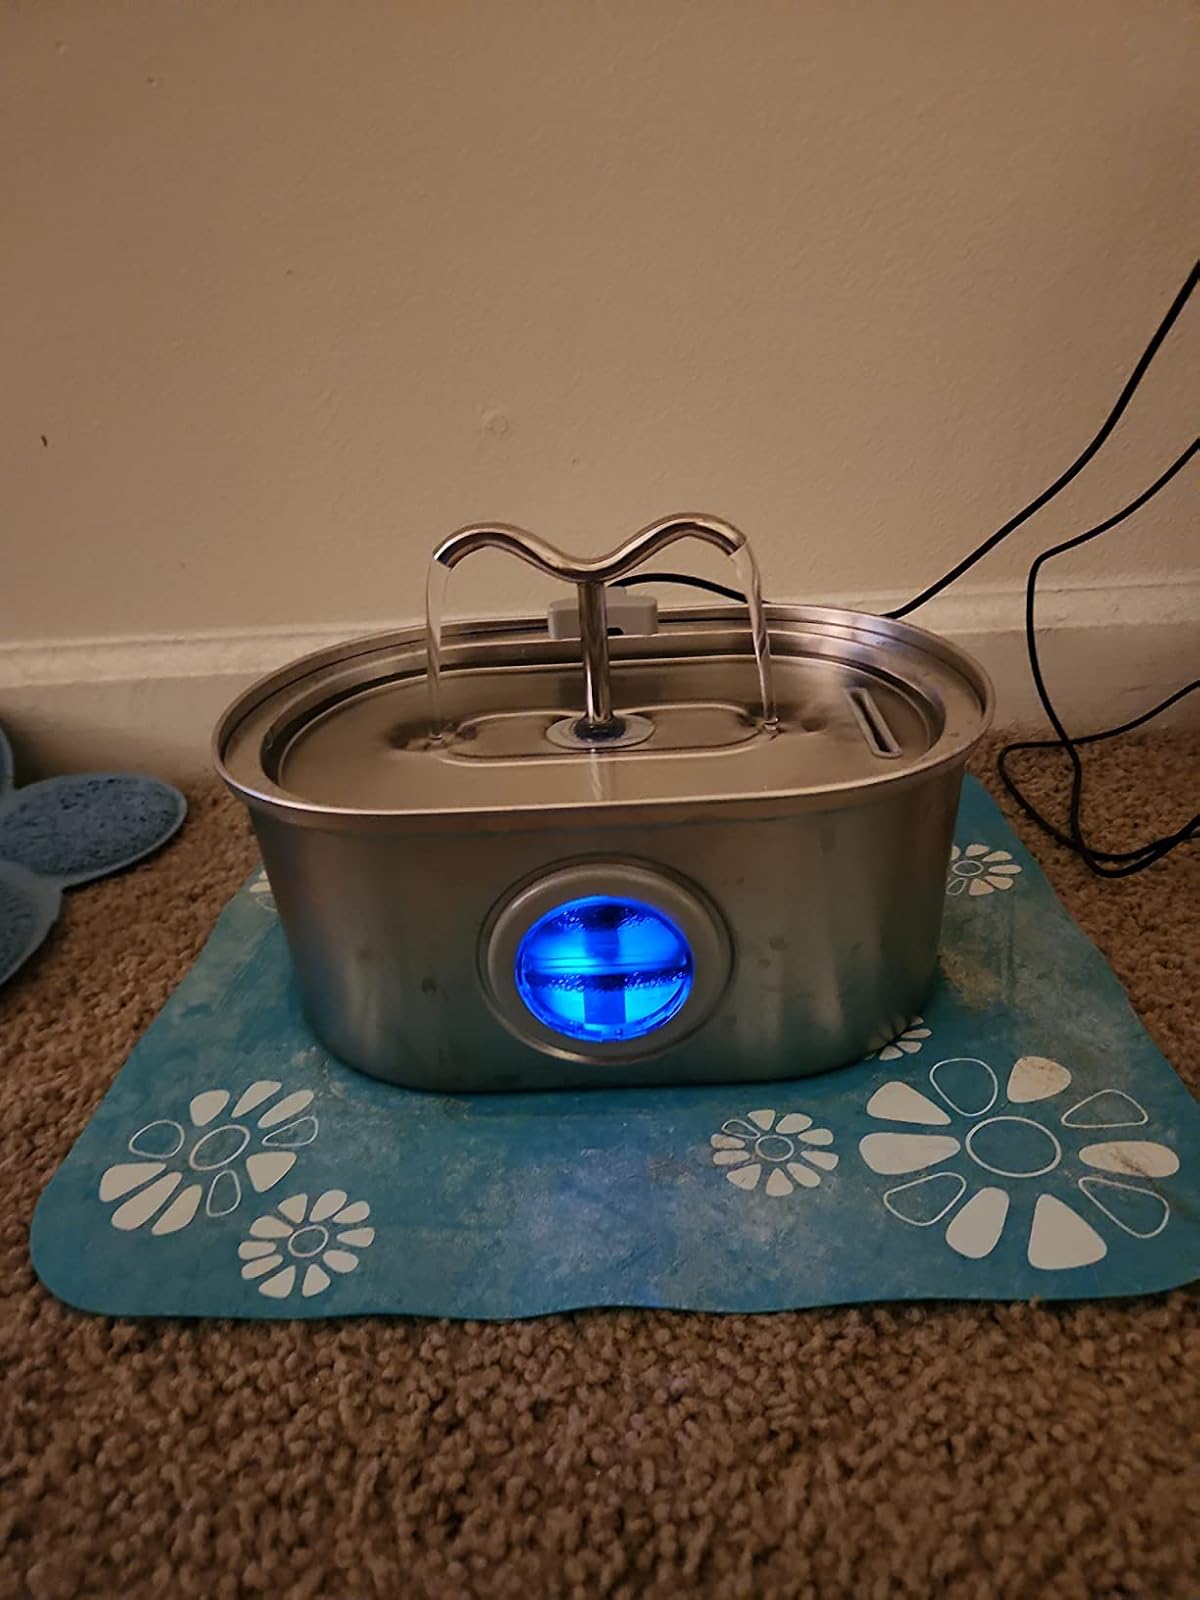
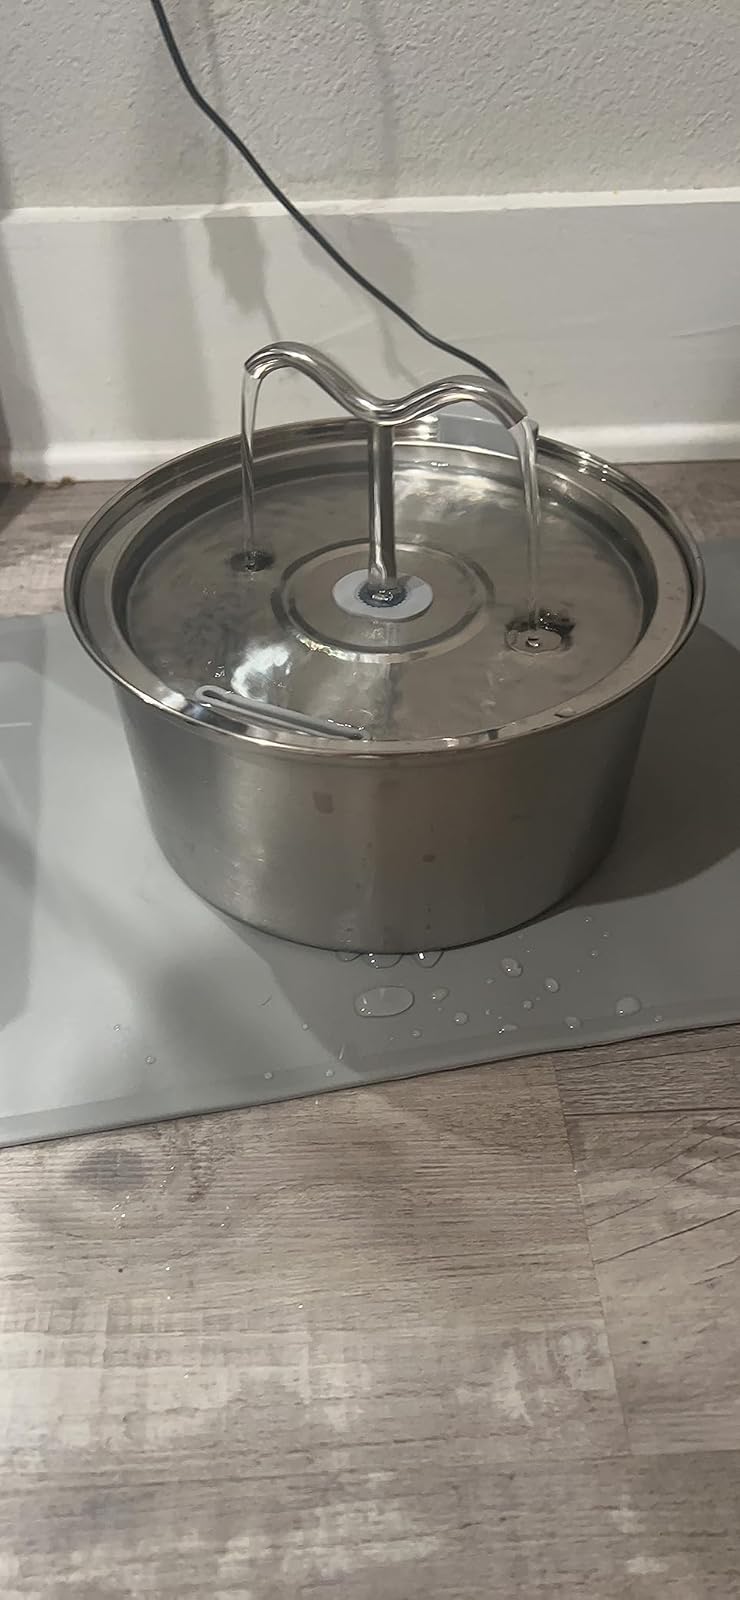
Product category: items_bowl
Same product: no